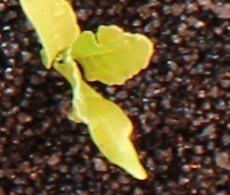
Label: Sugar beet